Richard C. Kerens

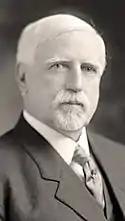

Kerens was born in Killberry, County Meath, Ireland, and was brought to the U. S. in infancy. He was educated in the public schools of Jackson Co., Iowa. Throughout the Civil War he served in the Union army. After the war he lived in Arkansas and at San Diego, Cal., and was contractor for the Overland Mail. In 1876 he moved to St. Louis, Mo., and thereafter was interested in the construction of railroads and was active in the Republican politics of Missouri. In 1892 he became a member of the Republican National Committee. From 1909 to 1913 he was ambassador to Austria-Hungary. In 1904, he was awarded the Laetare Medal by the University of Notre Dame, the oldest and most prestigious award for American Catholics.